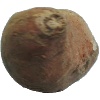
Label: Potato Sweet 1